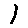
Label: 1